Miroslava Stern

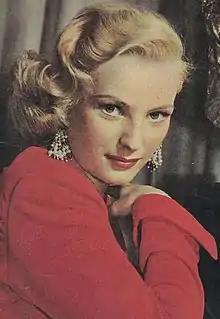
Stern in April 1951

Miroslava Šternová ( Stanclová; 26 February 1926 – 9 March 1955), known professionally as Miroslava Stern, was a Mexican actress.